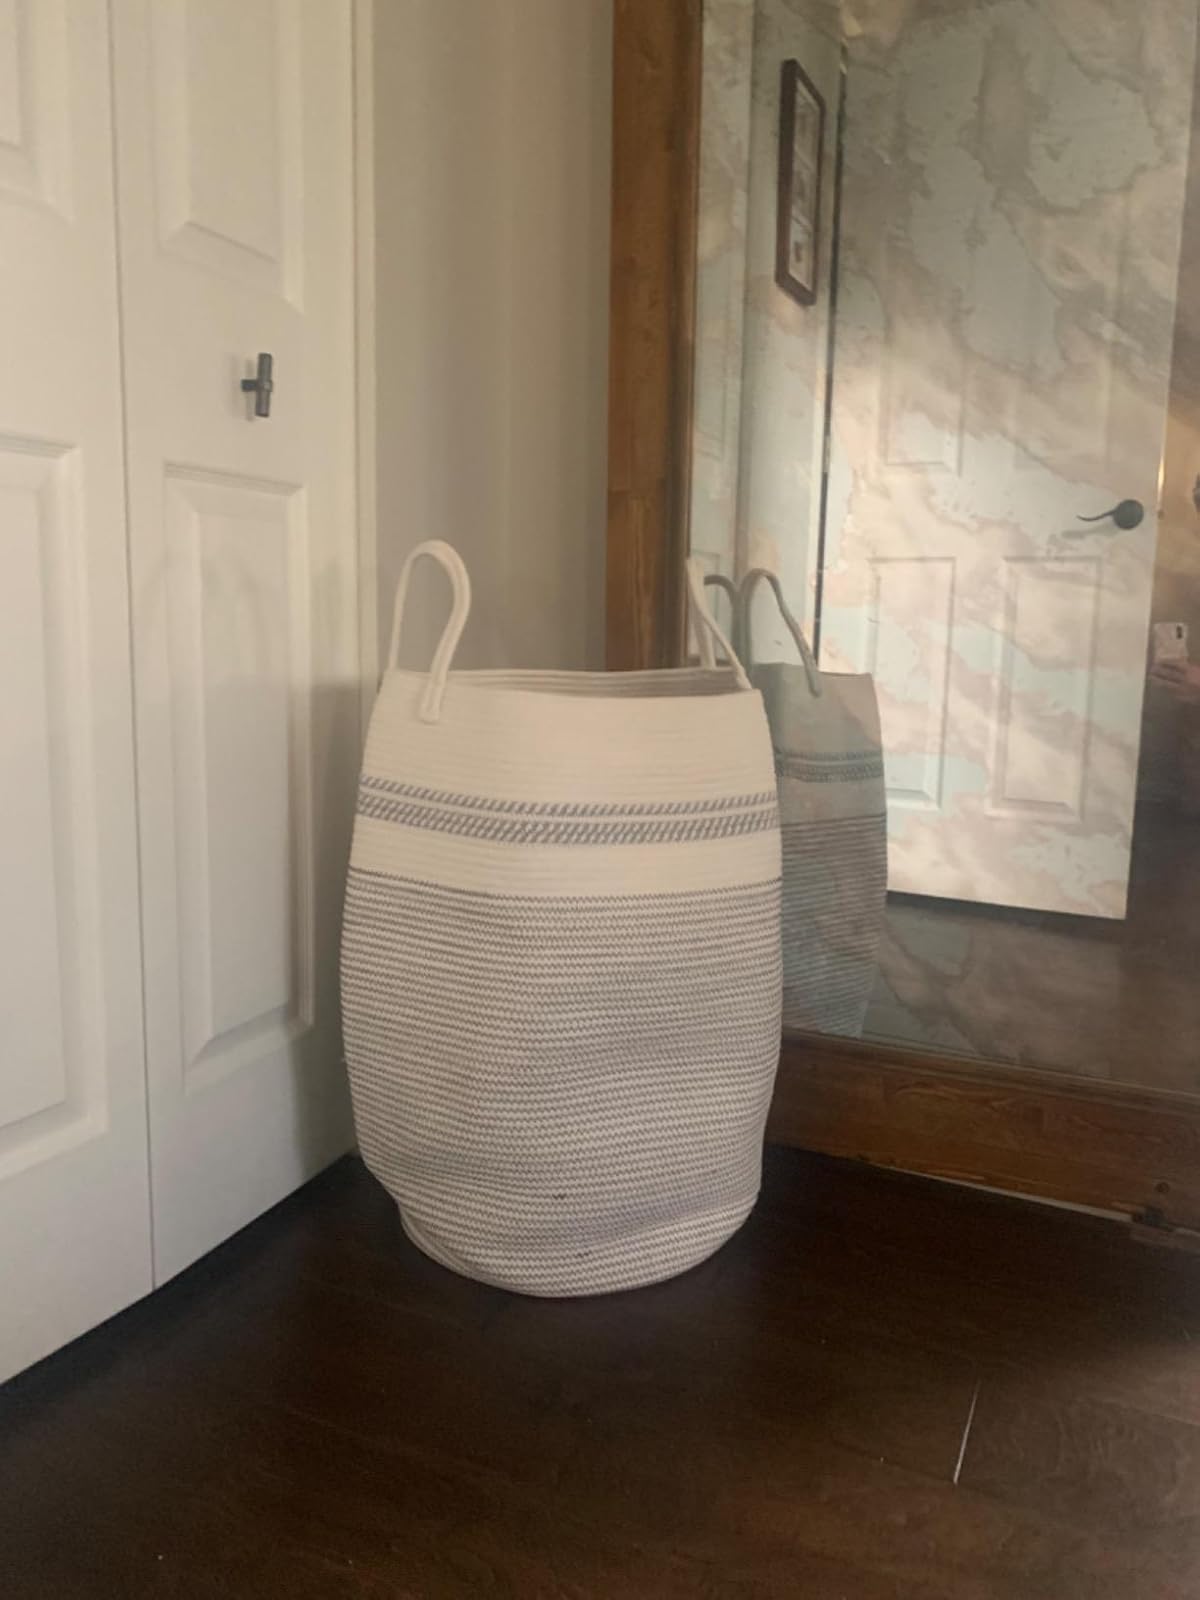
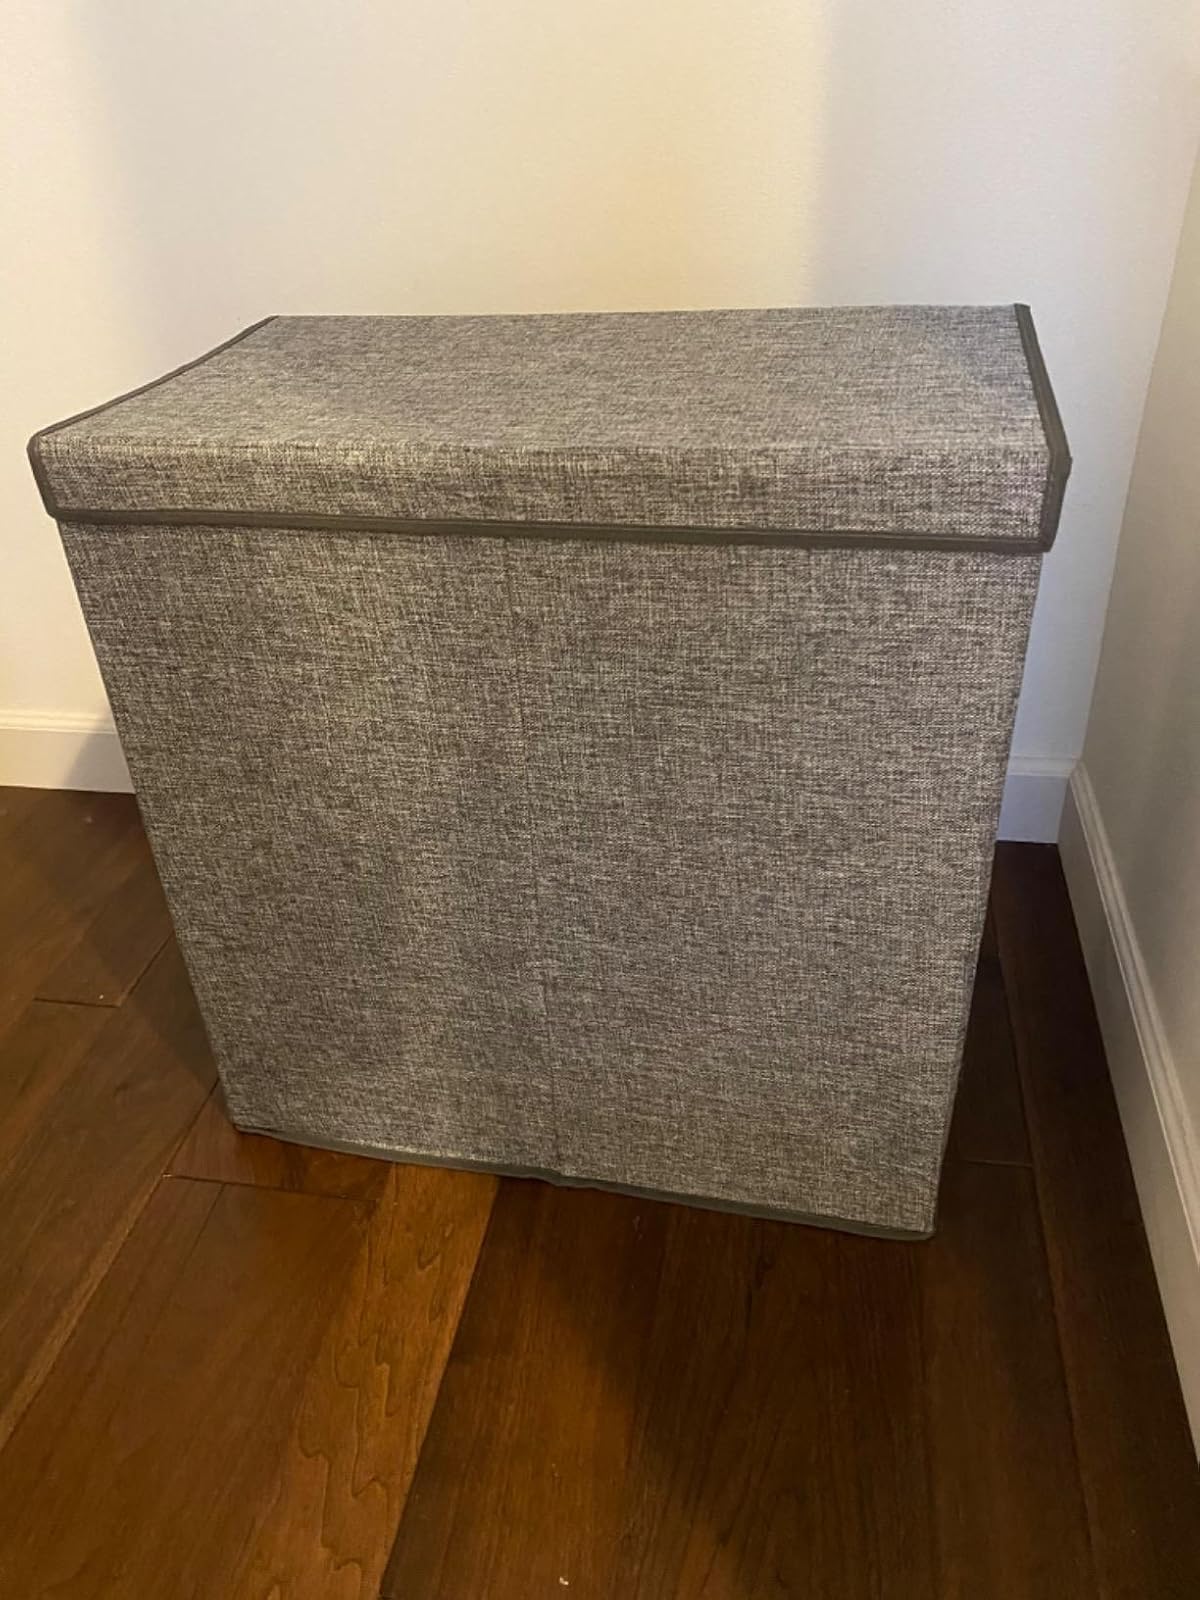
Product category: items_hamper
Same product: no